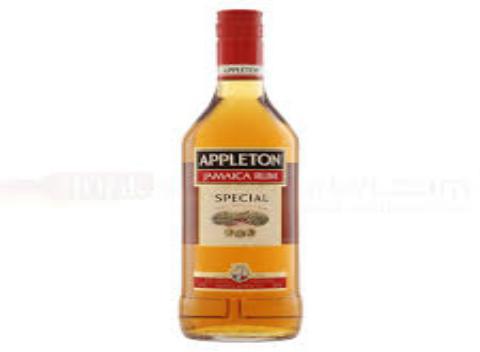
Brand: Appleton Estate
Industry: Food